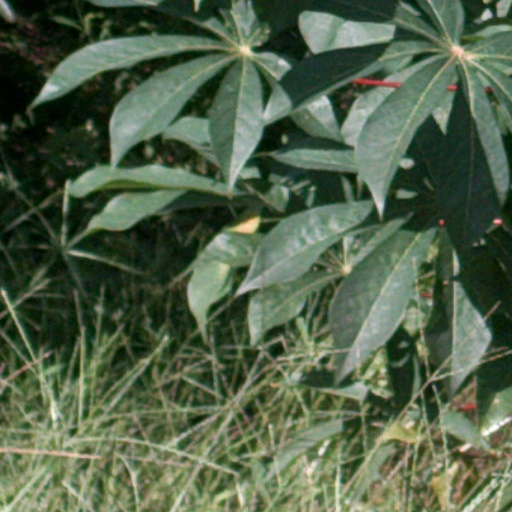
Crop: cassava